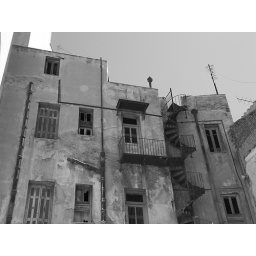
next to the bus station in Metaksourgeio , Athens ! Dangerous building !